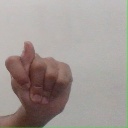
अक्षर: ट